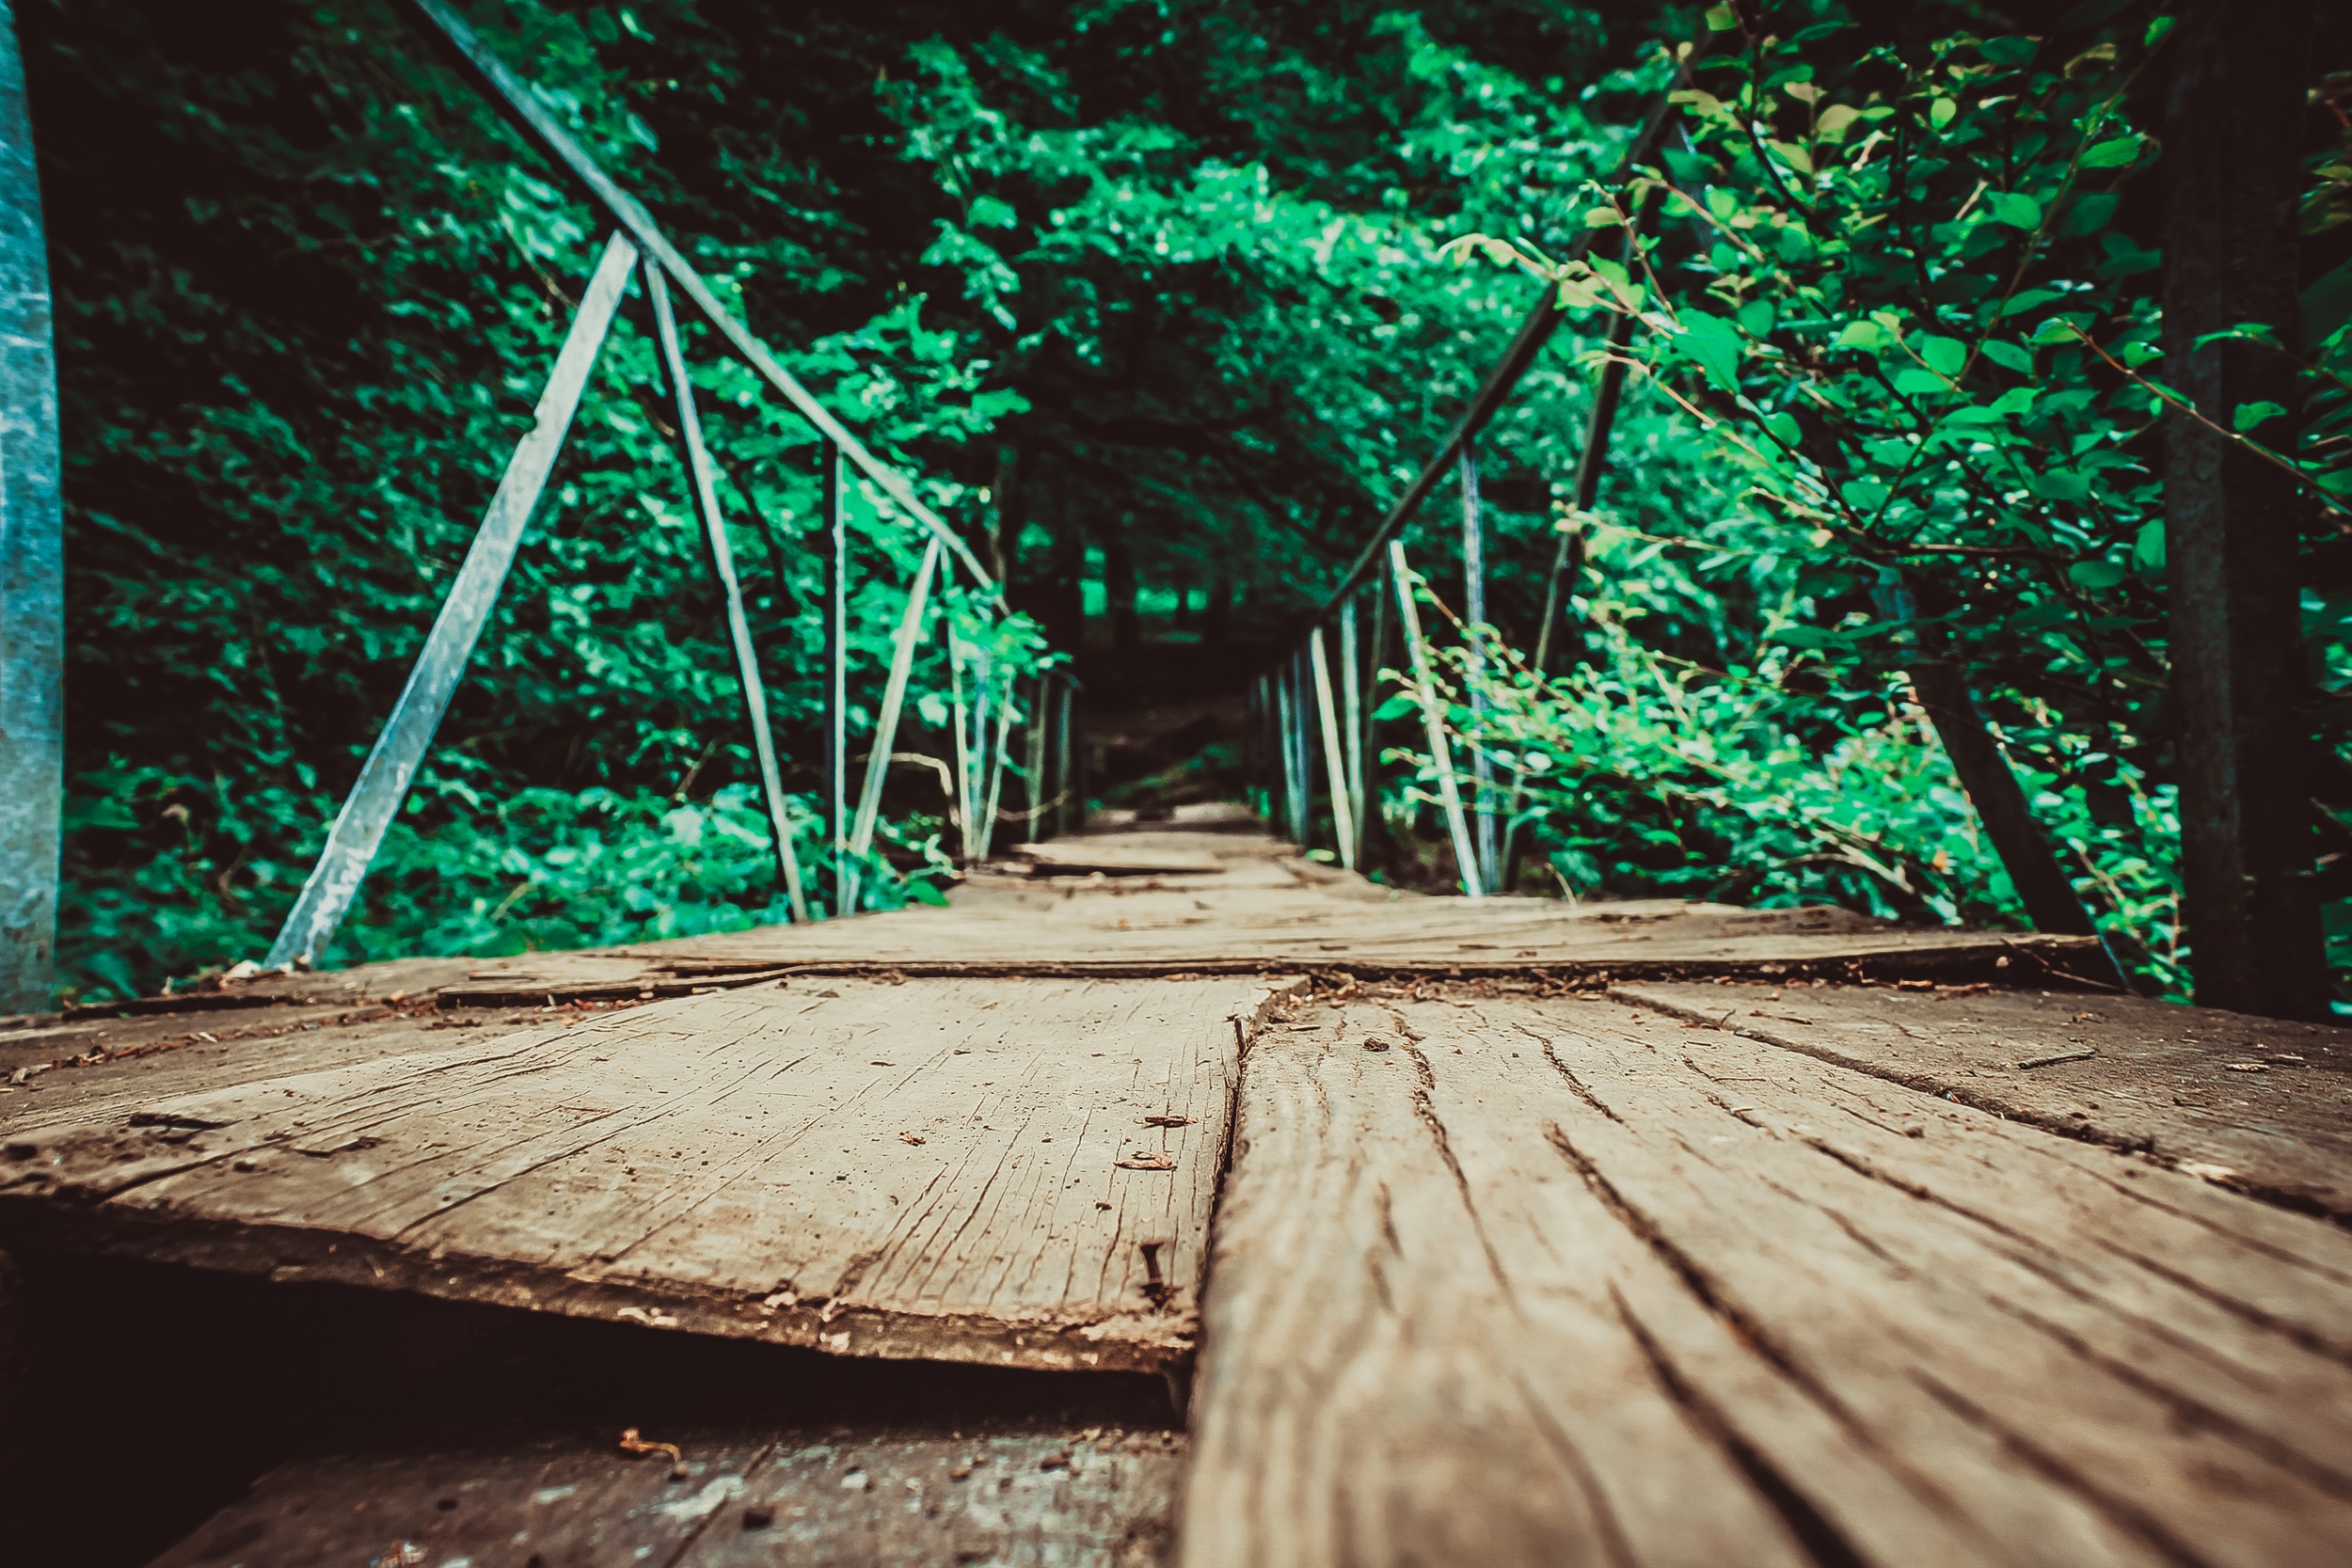
nature, green, tree, natural environment, light, forest, night, darkness, sunlight, soil, leaf, wood, jungle